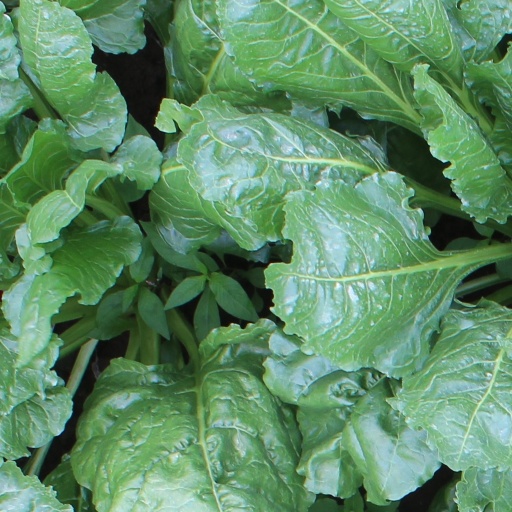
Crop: sugar beet